Anthony Perkins

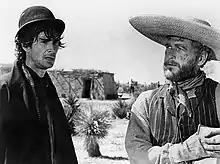
Perkins (left) with Paul Newman (right) in "The Life and Times of Judge Roy Bean" (1972)

In 1971, Perkins starred in "Ten Days' Wonder", a murder mystery directed by Claude Chabrol, marking his third collaboration with Orson Welles. The film featured a recurring narrative motif in Perkins's career: his character becomes romantically involved with a stepmother, as in "Desire Under the Elms" (1958) and "Phaedra" (1962).